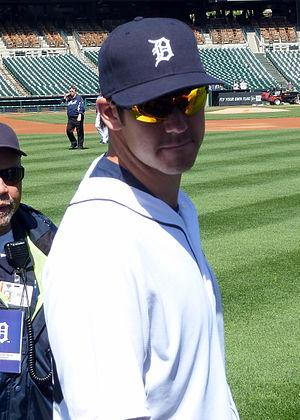
Luke Putkonen est un lanceur de droitier des Ligues majeures de baseball jouant avec les Tigers de Detroit.